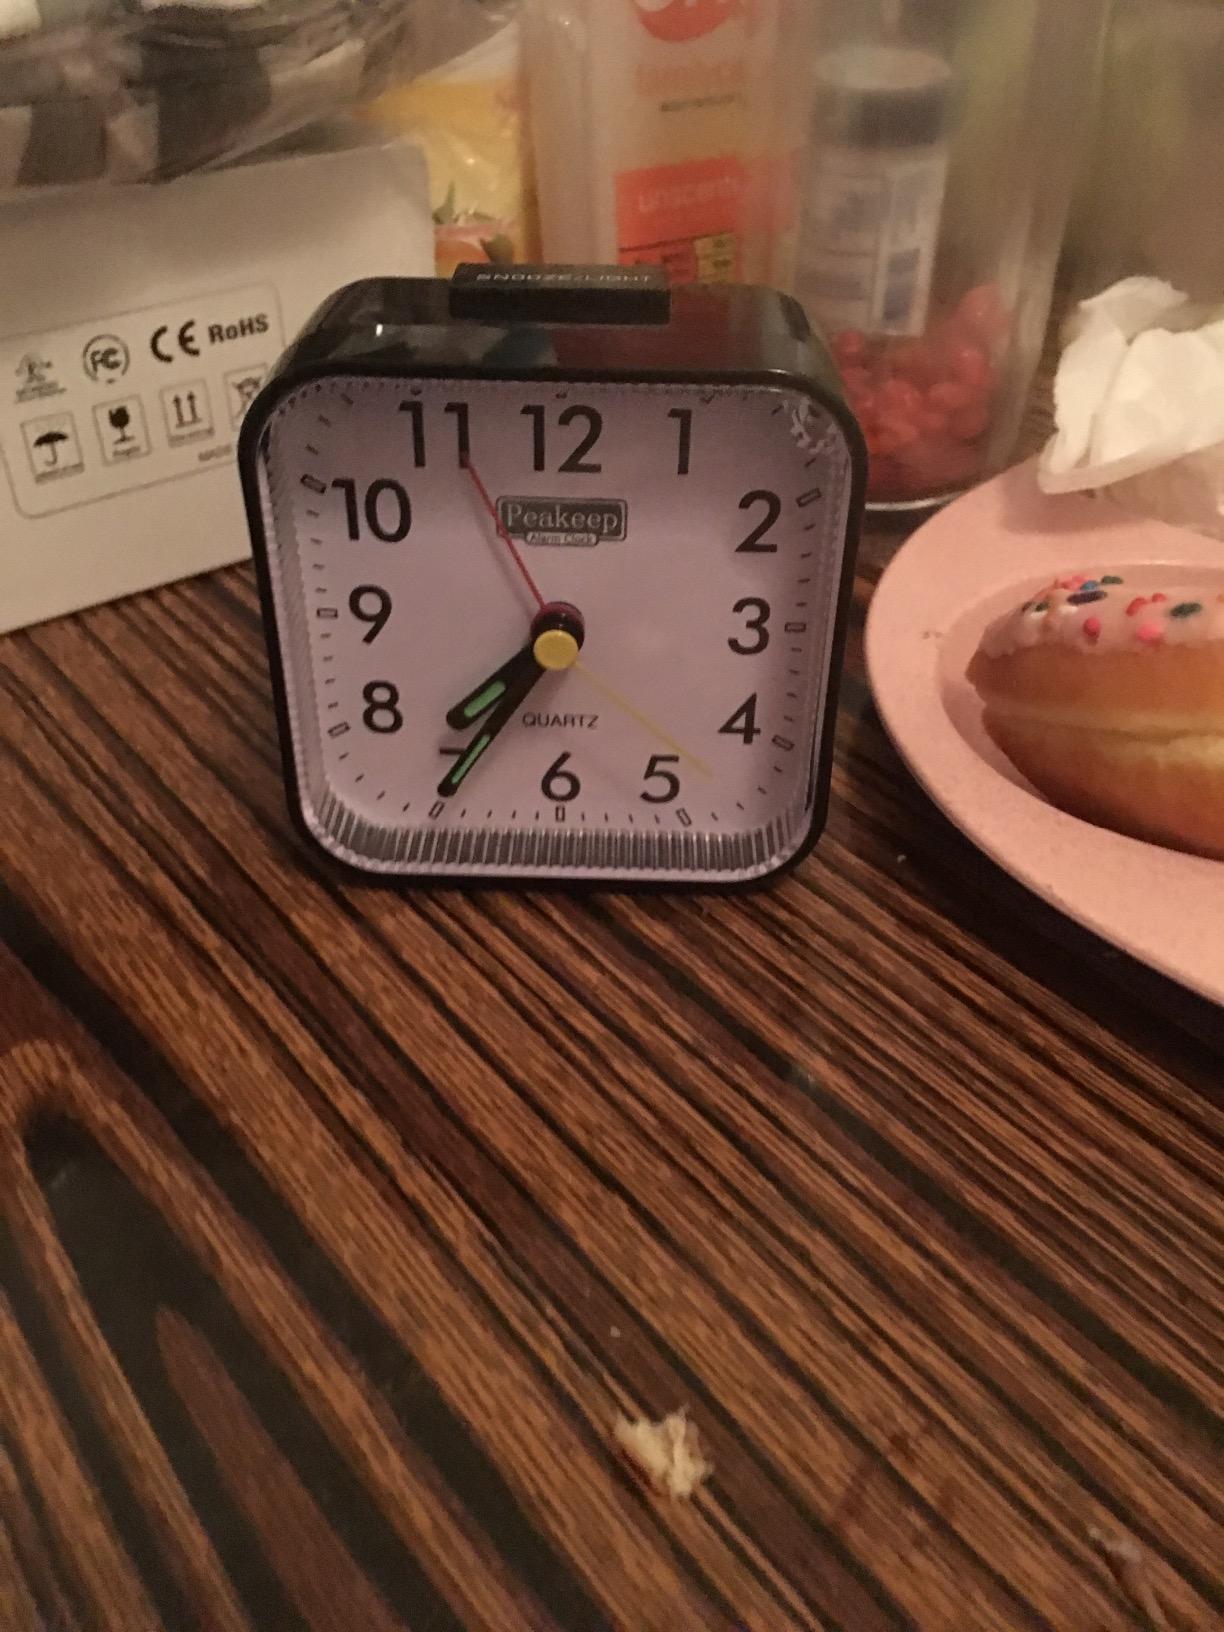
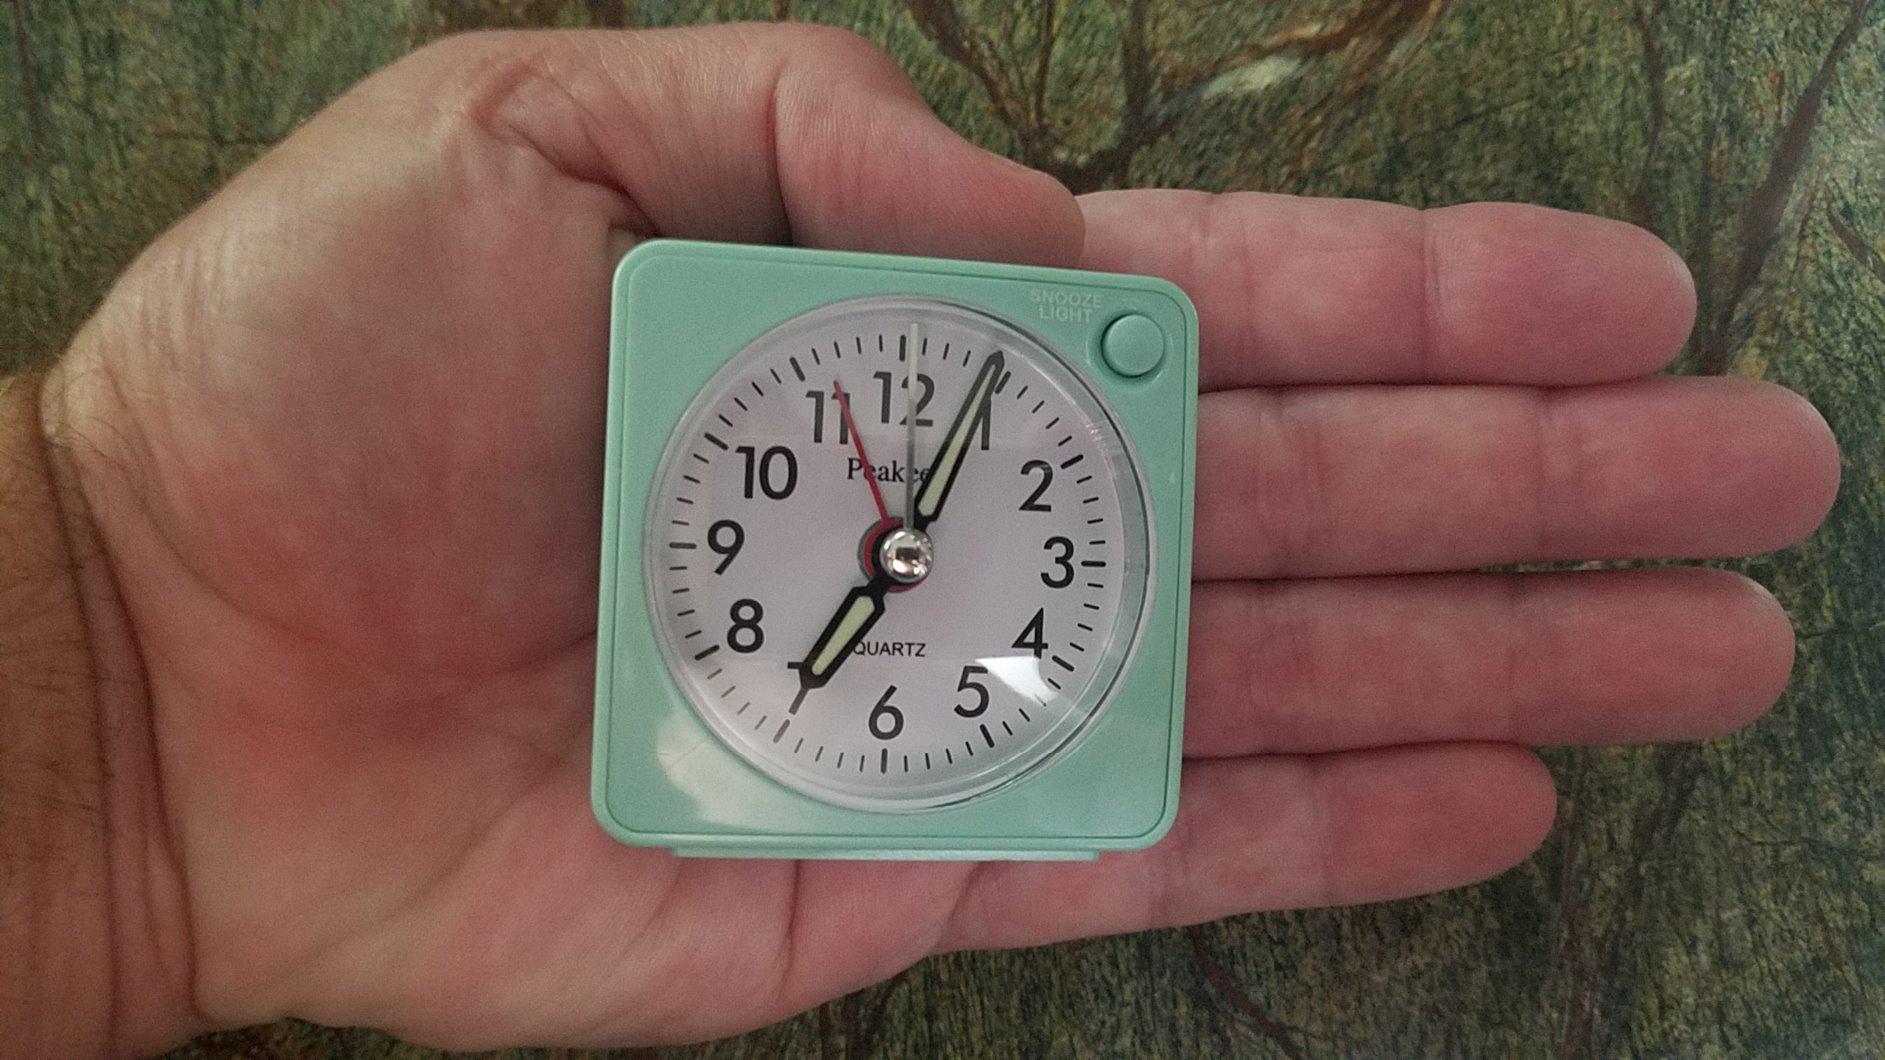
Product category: clock
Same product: no